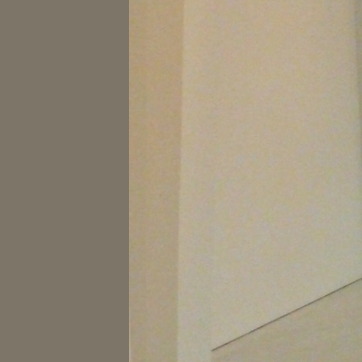
Material: painted